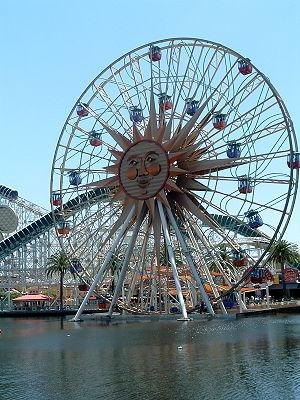
Pixar Pal-A-Round est une grande roue située au dans le Paradise Pier du parc à thème Disney California Adventure en Californie.
China Dinosaurs Park